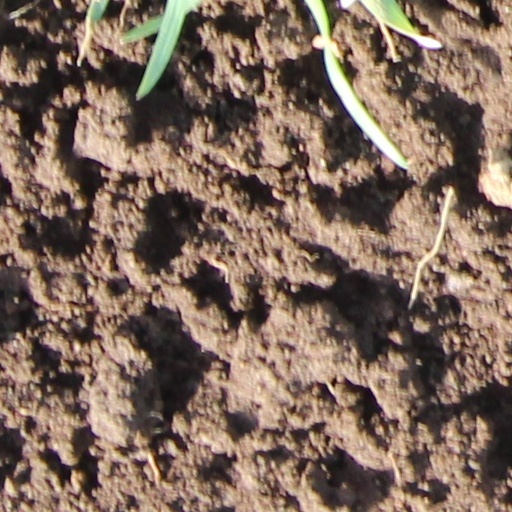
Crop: wheat